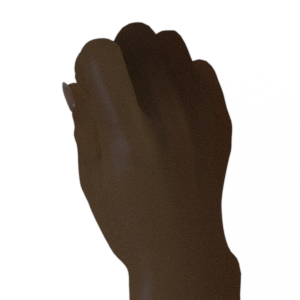
Label: rock